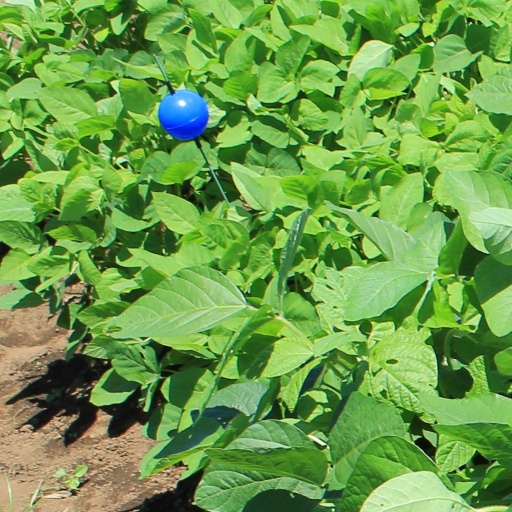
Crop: soybean